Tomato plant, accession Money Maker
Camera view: bottom (45 deg); turntable rotation: 120 degrees
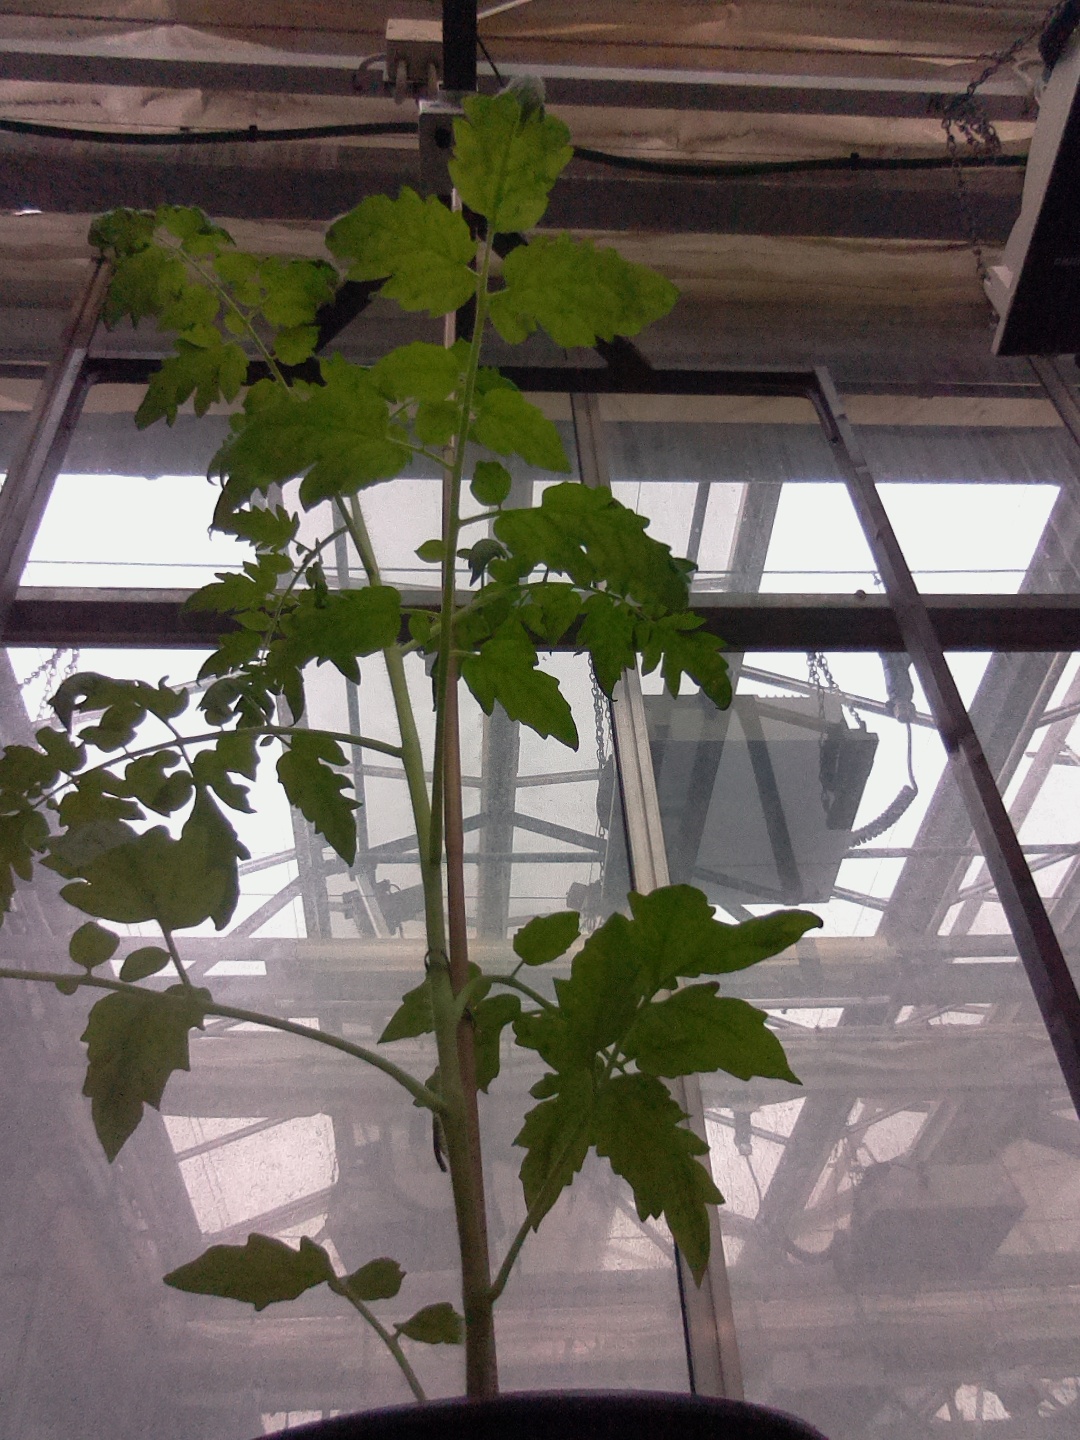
BBCH growth stage 14: 8 of true leaves visible